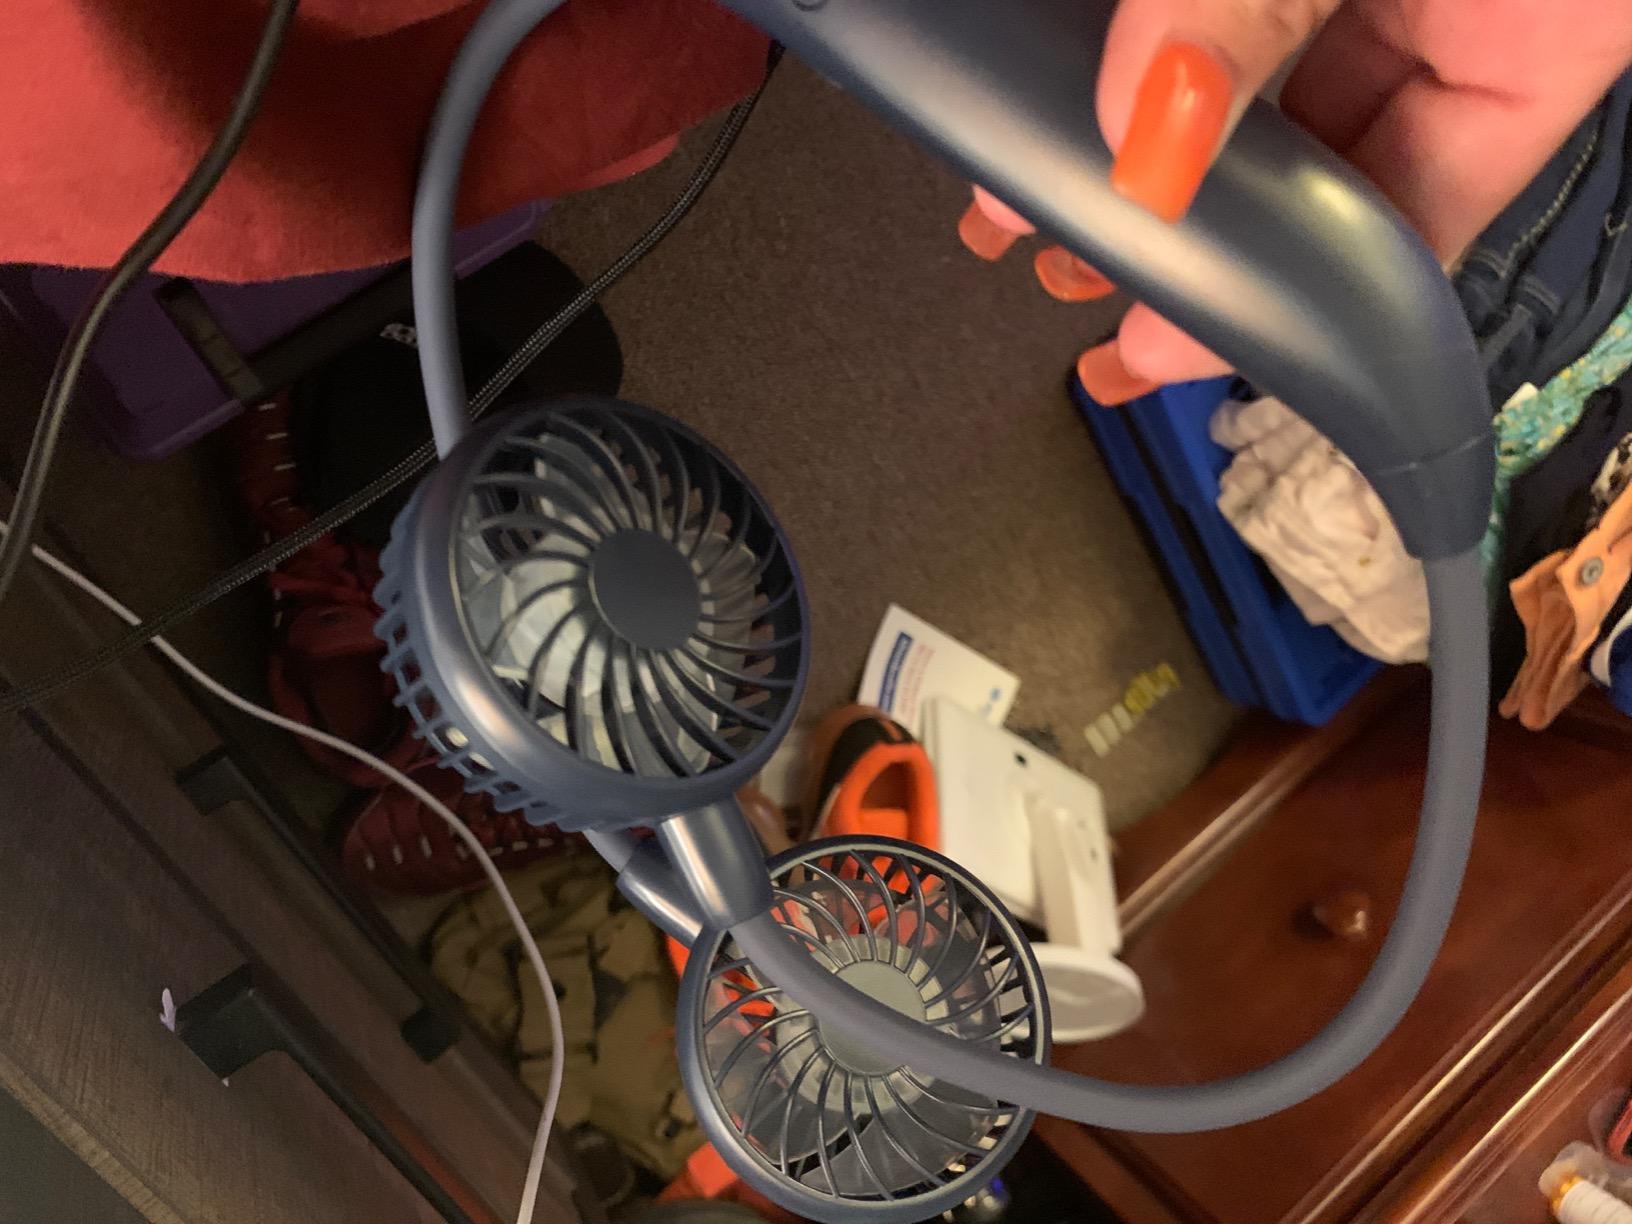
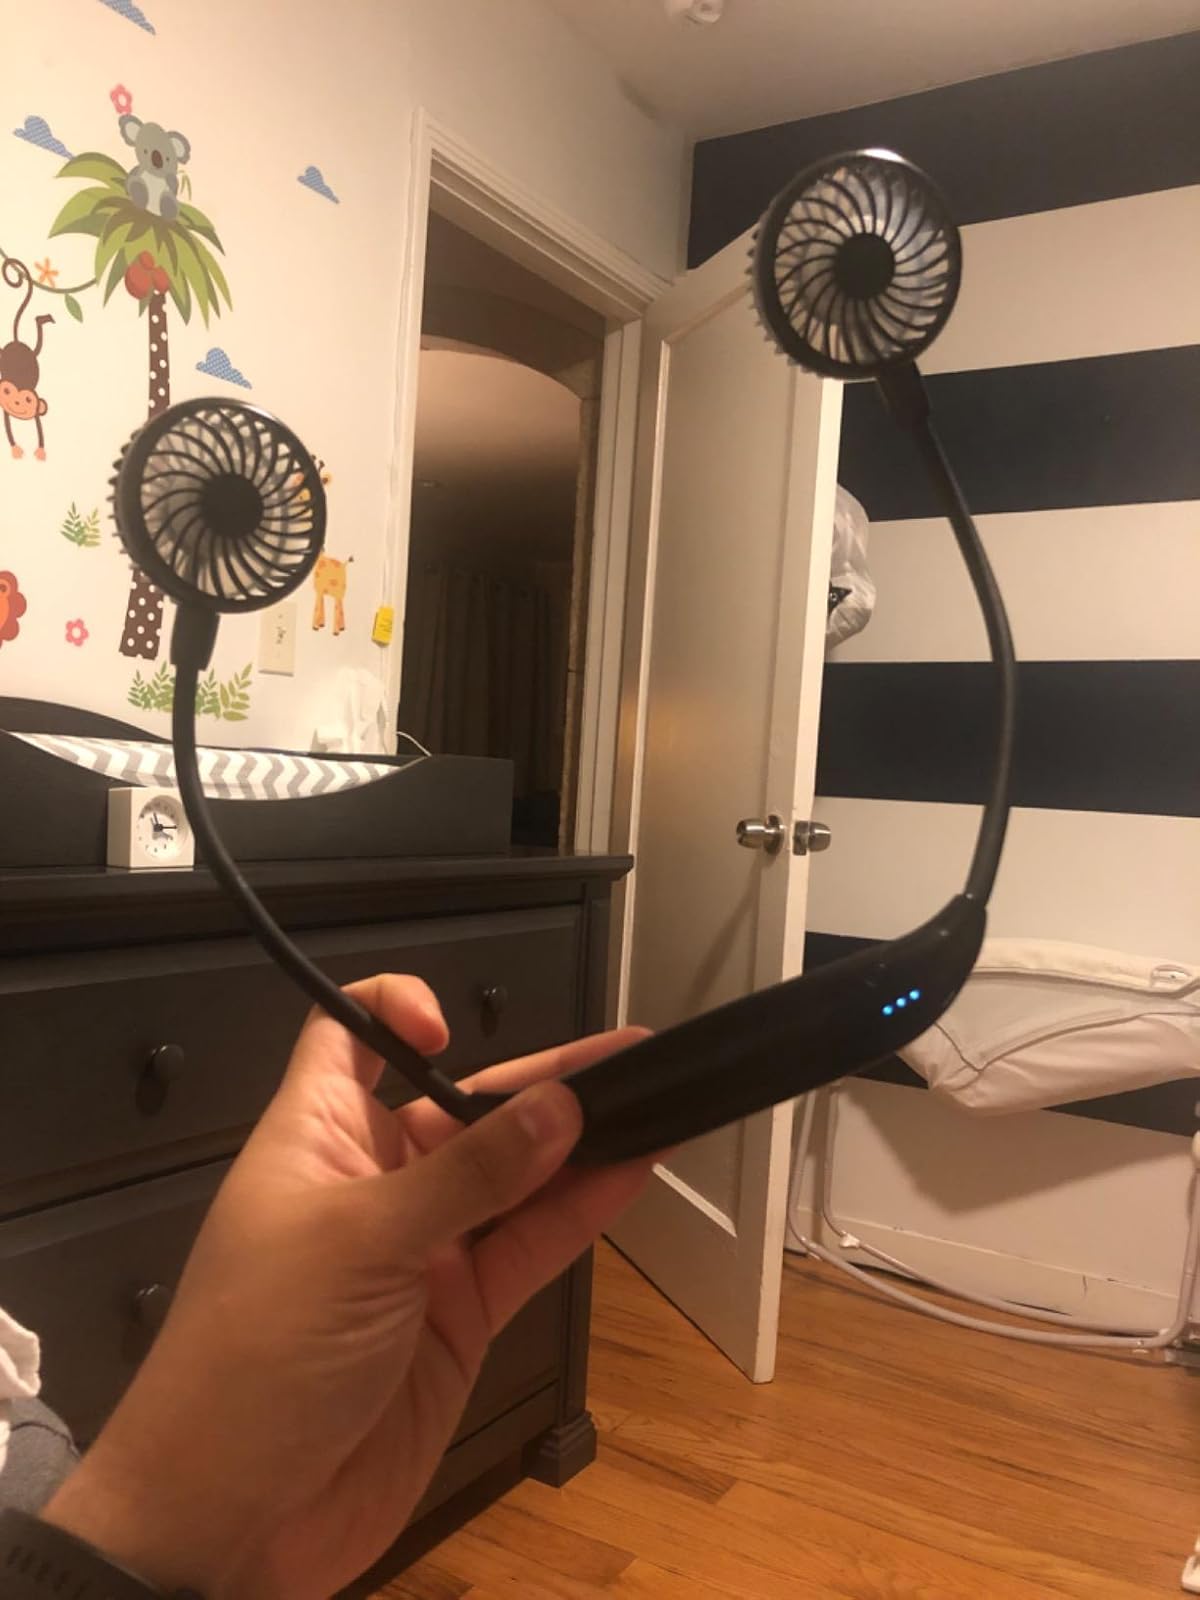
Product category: fan
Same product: no